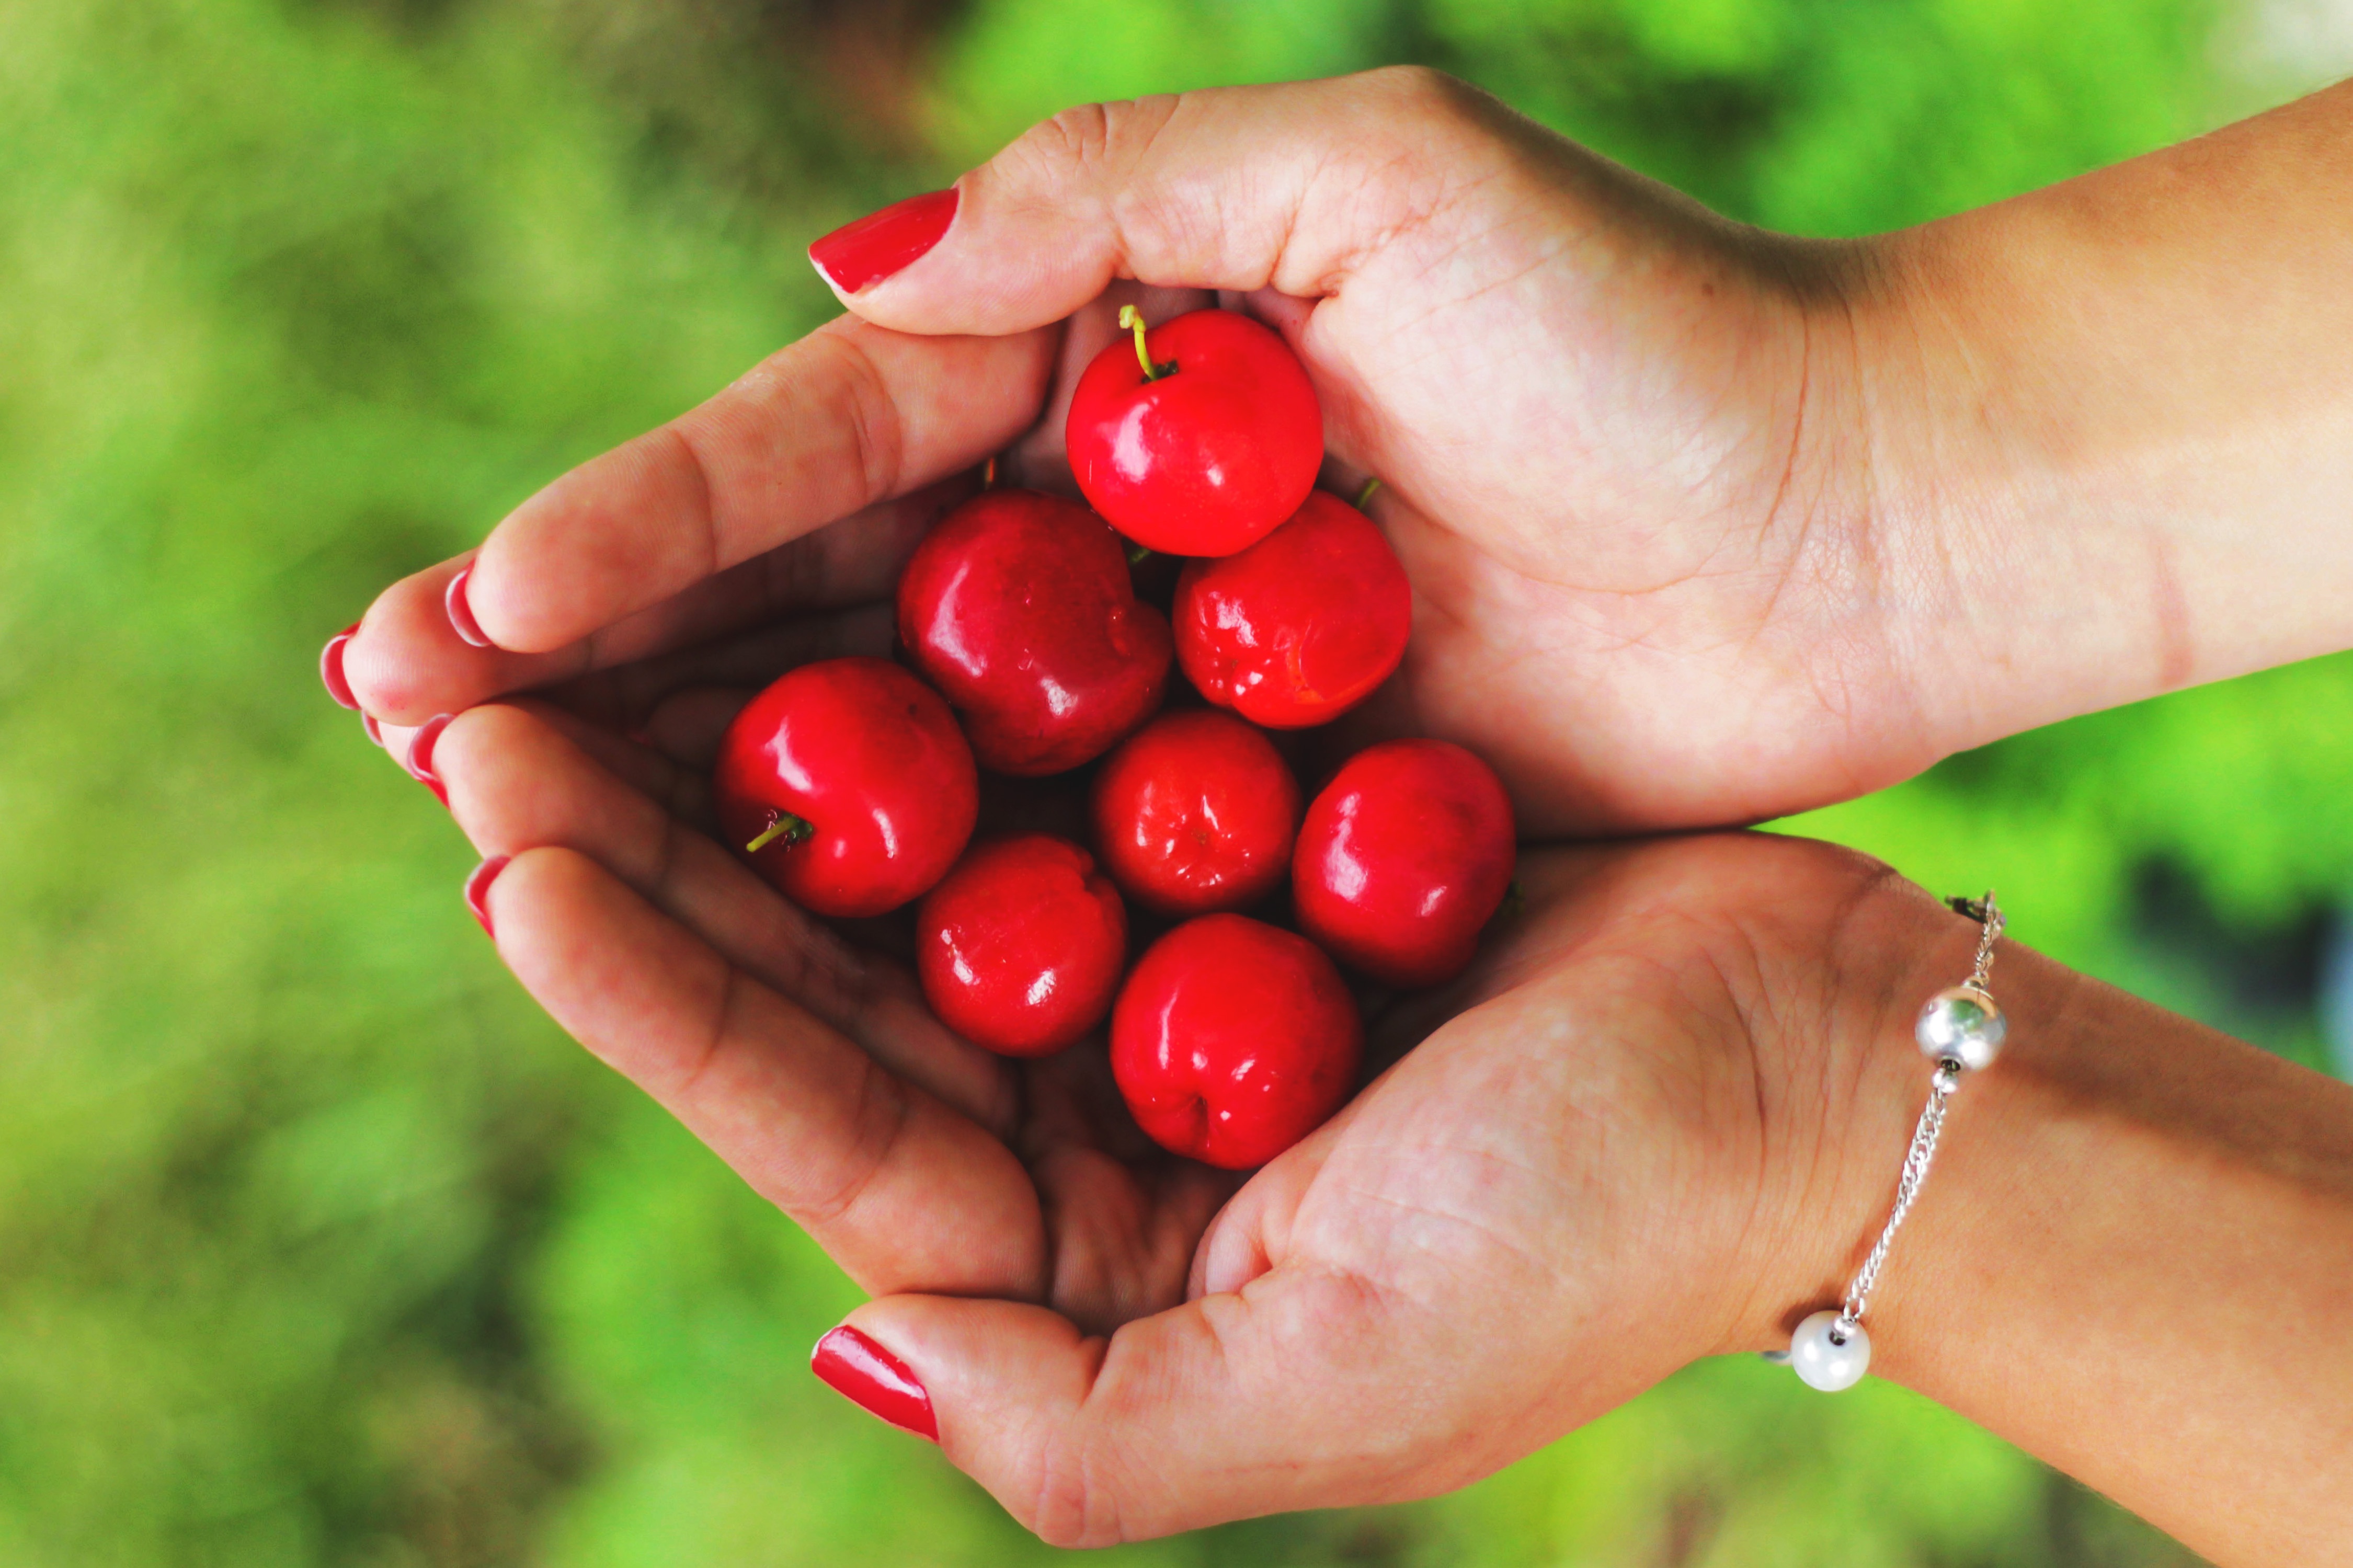
food, natural foods, fruit, berry, seedless fruit, cherry, Superfruit, plant, hand, finger, acerola, cranberry, superfood, accessory fruit, local food, acerola family, currant, produce, drupe